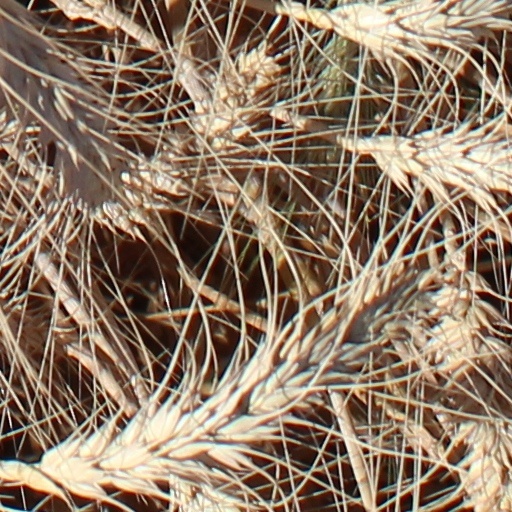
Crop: wheat